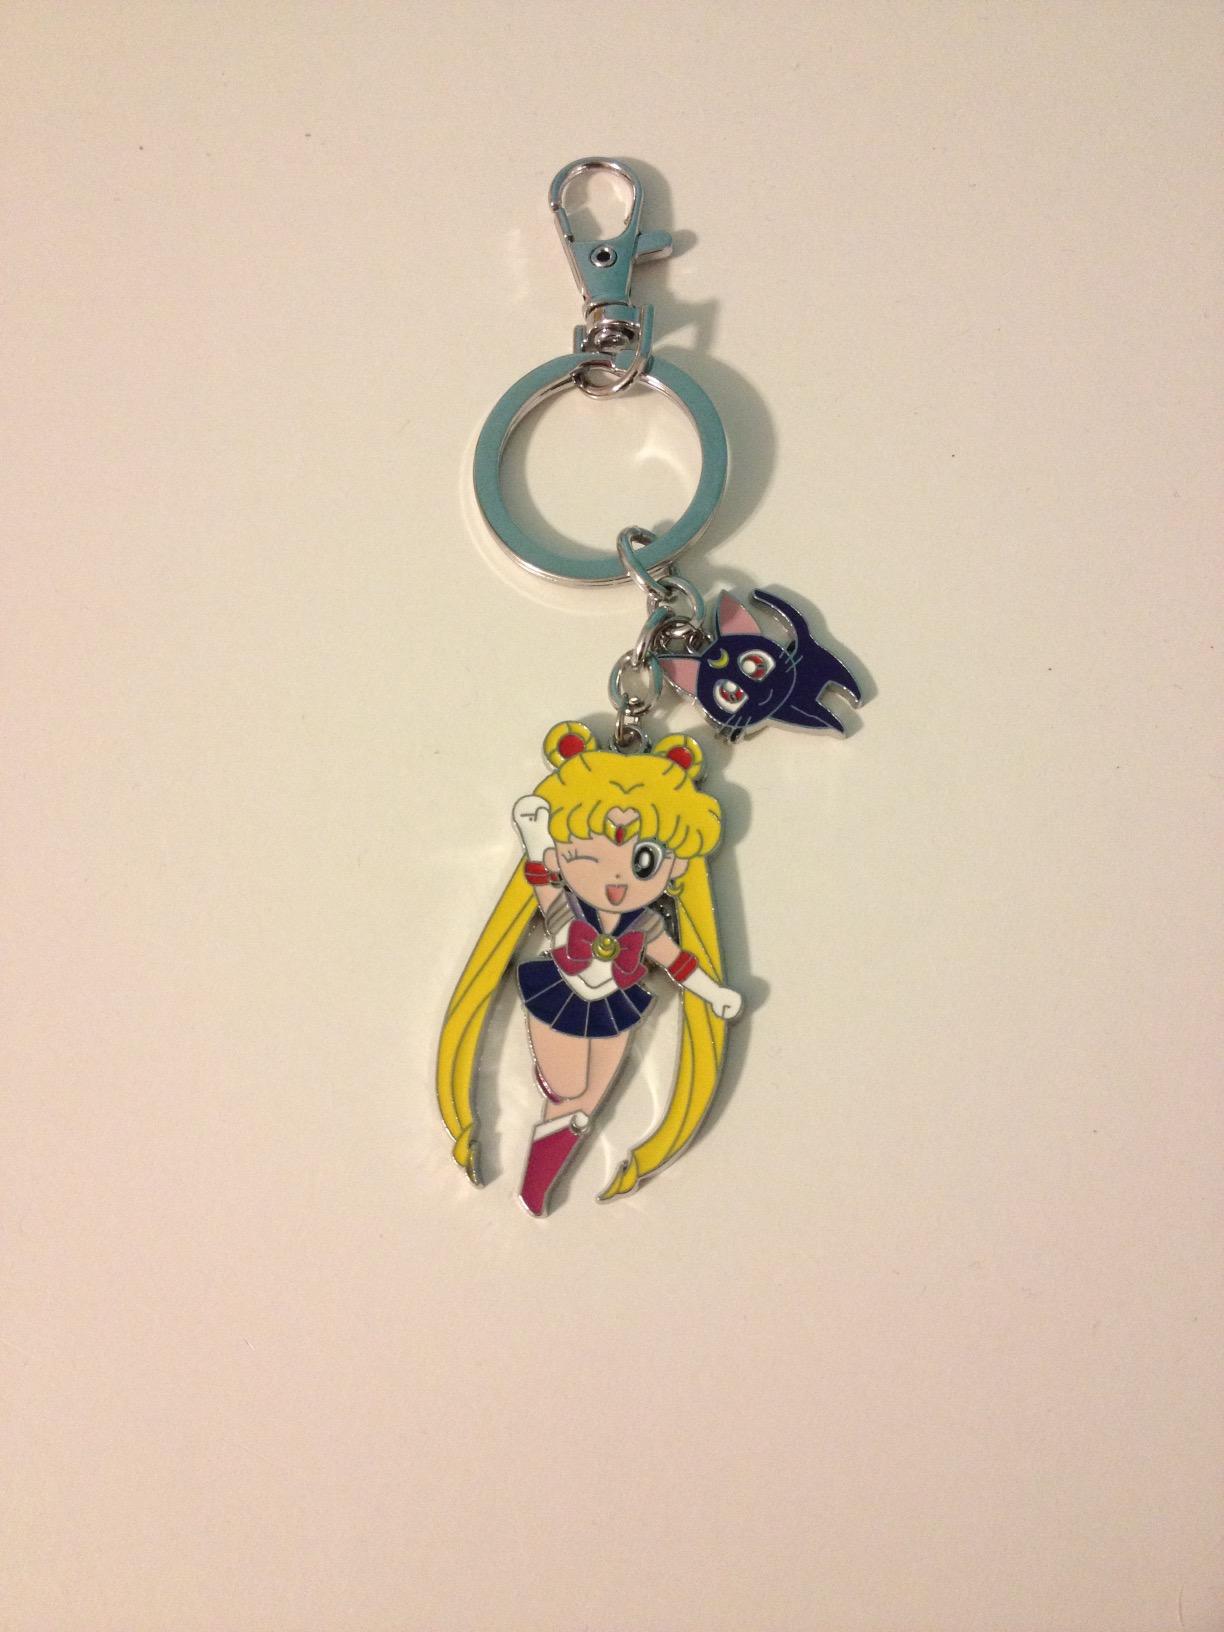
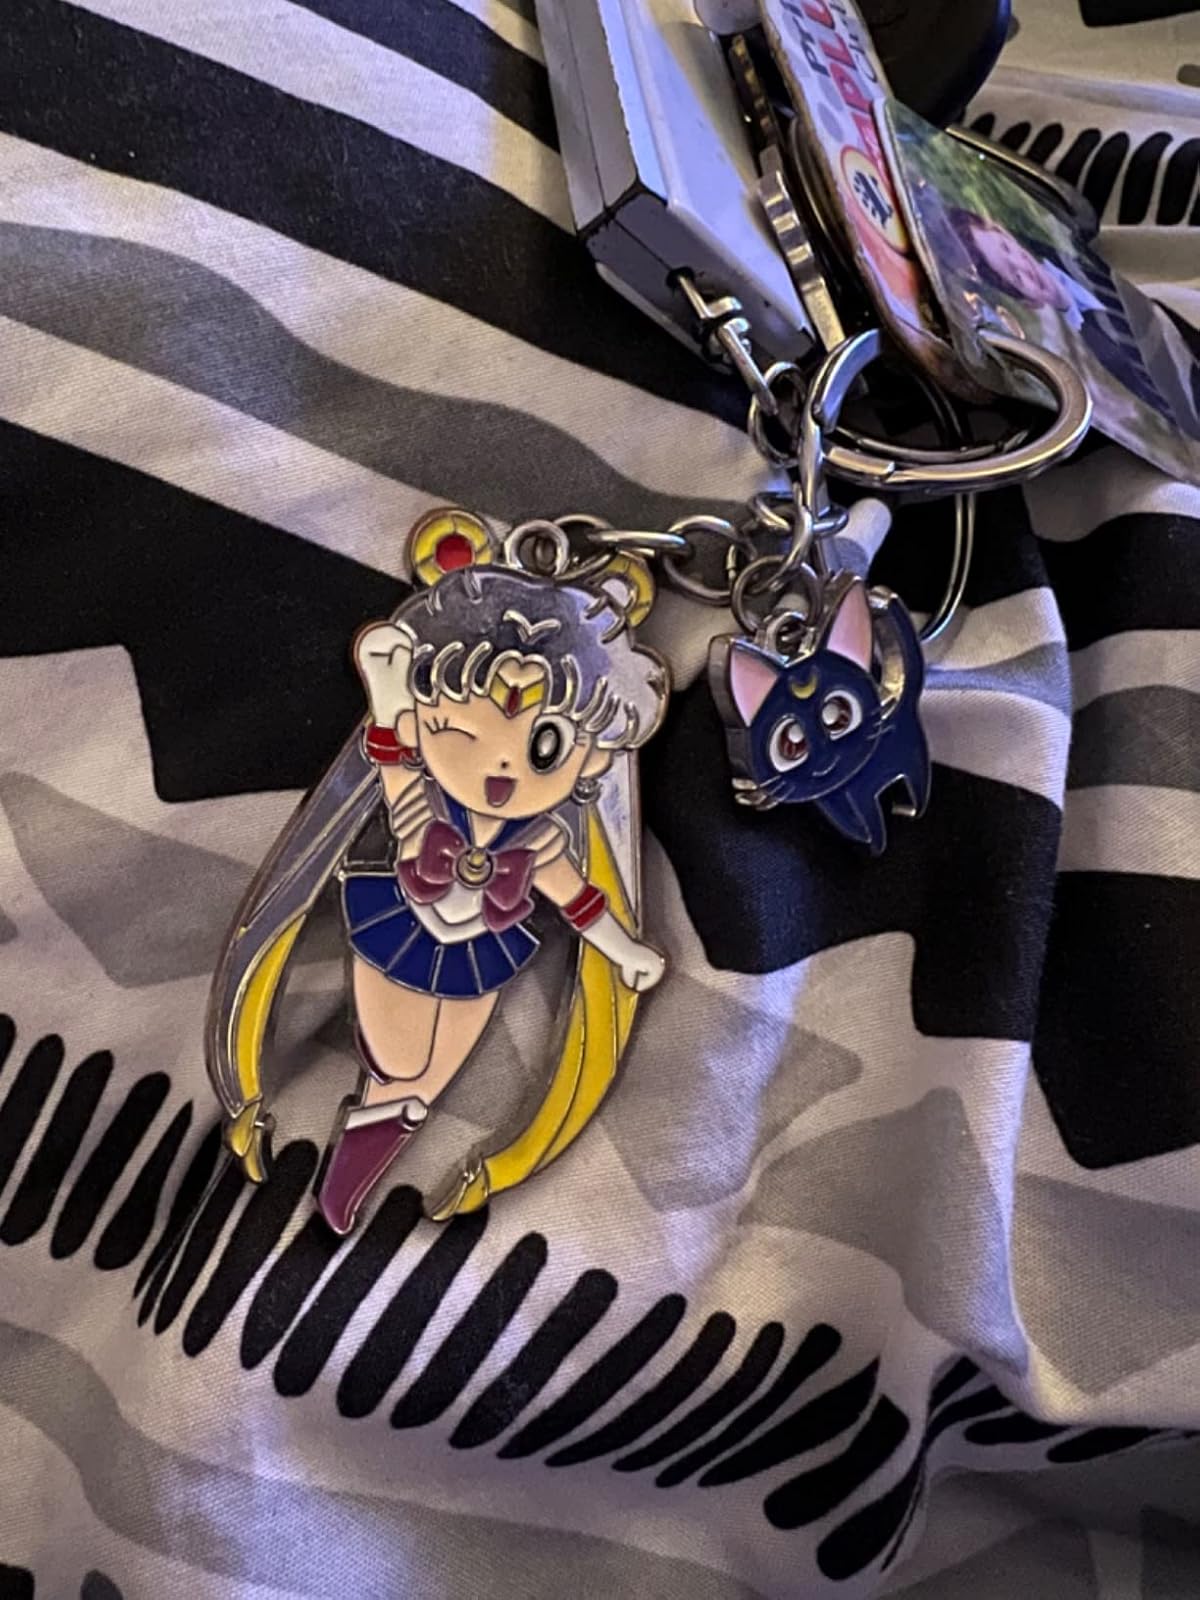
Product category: accessories_keychain
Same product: yes